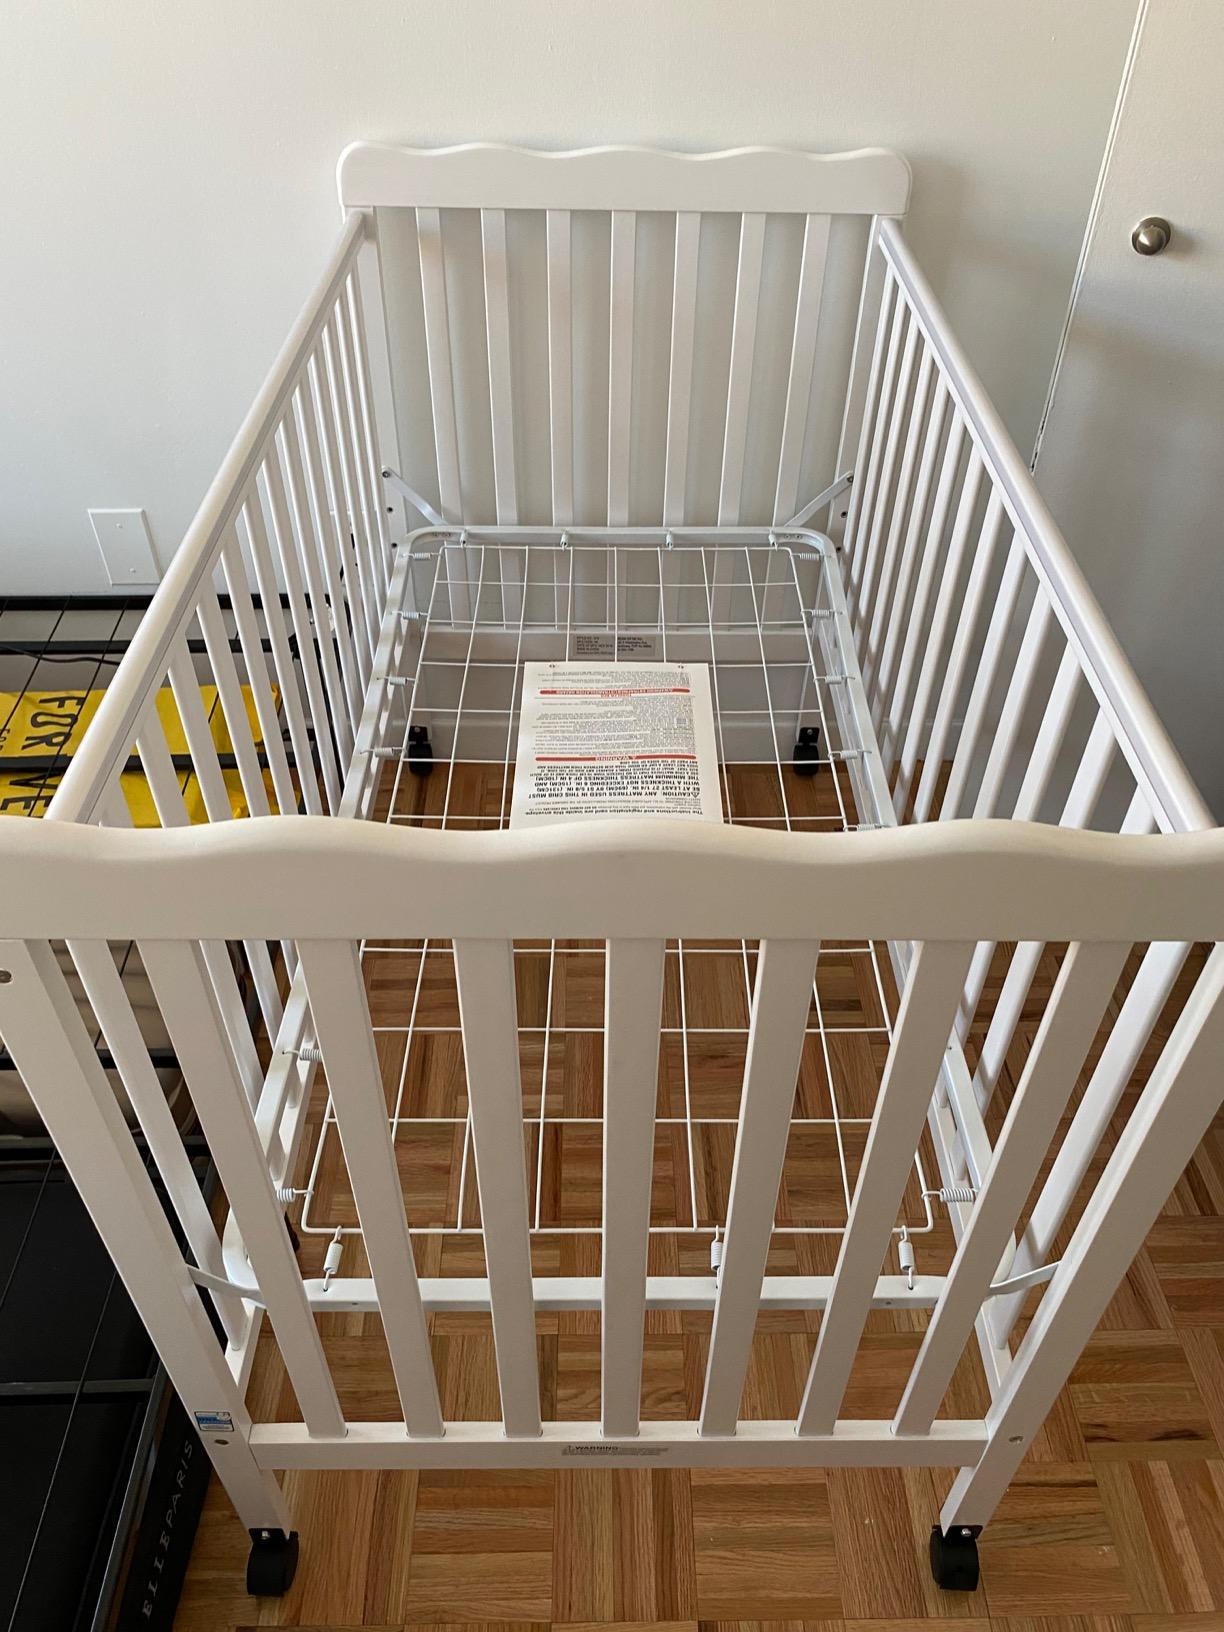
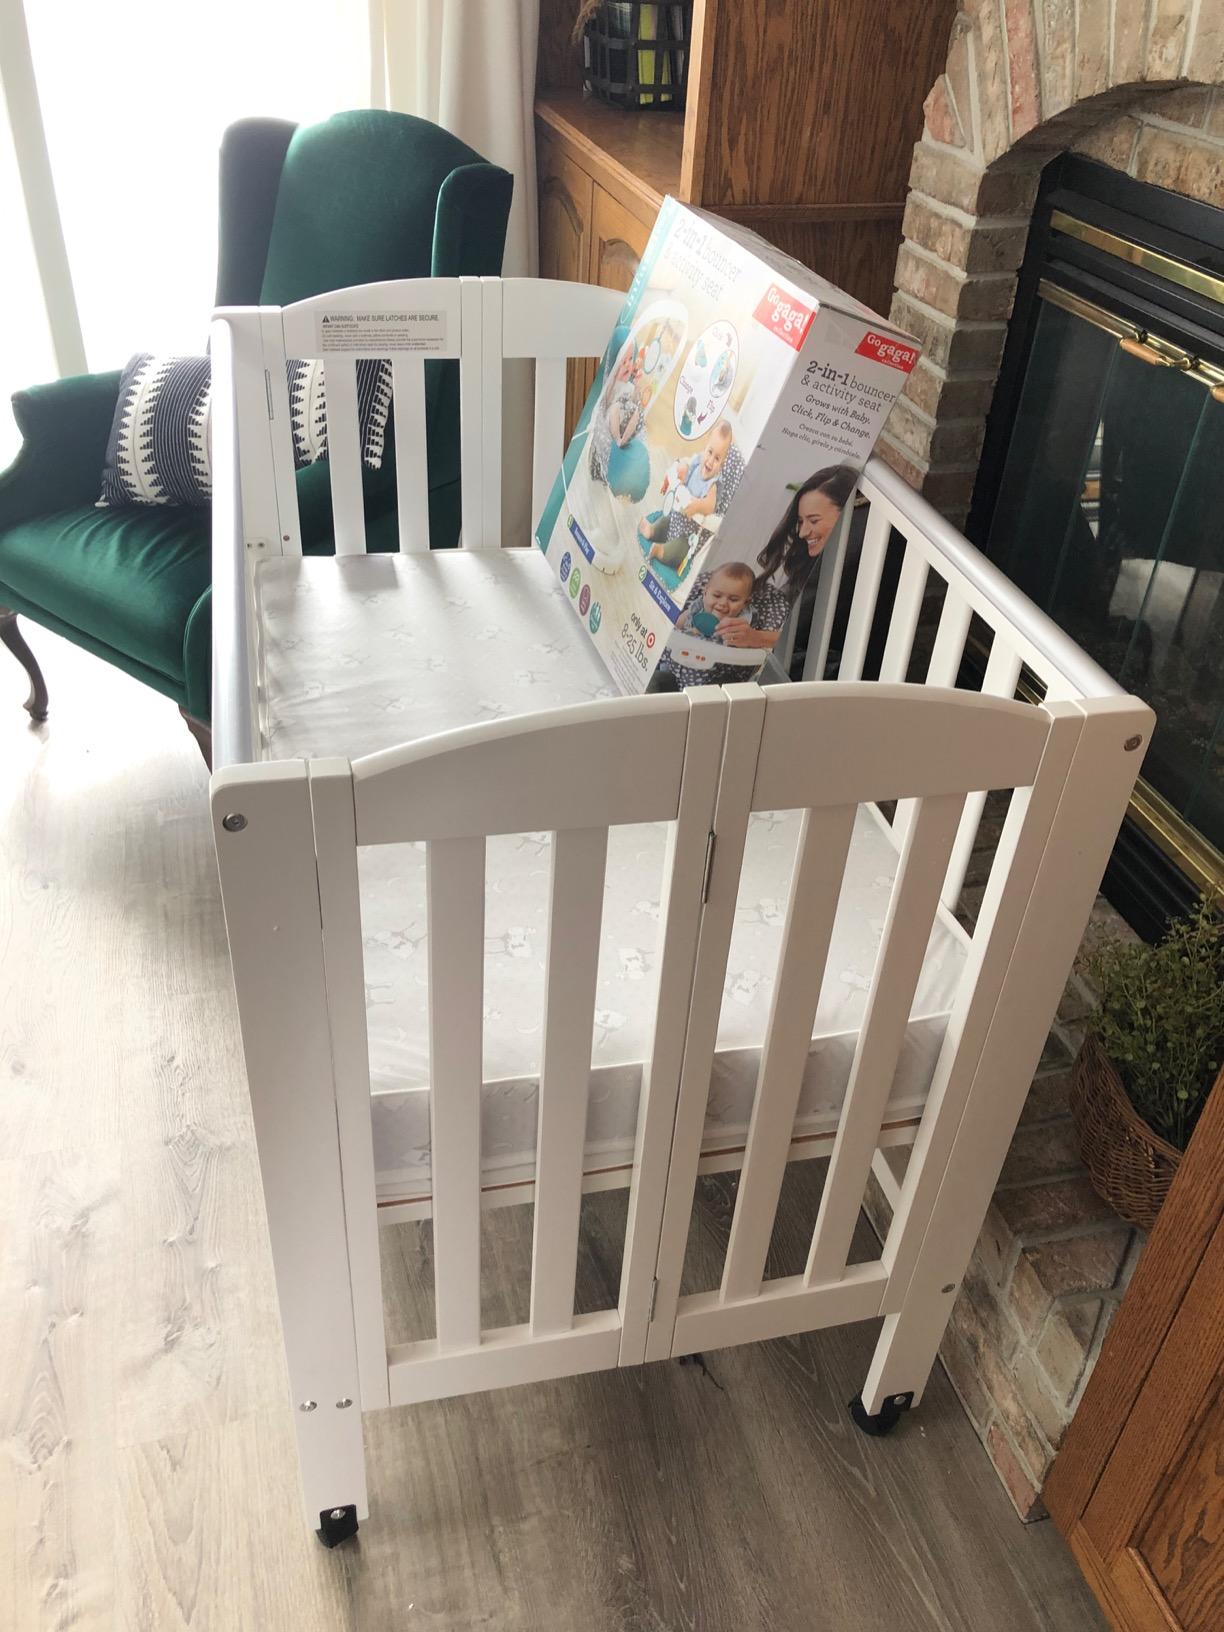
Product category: products_crib
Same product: no